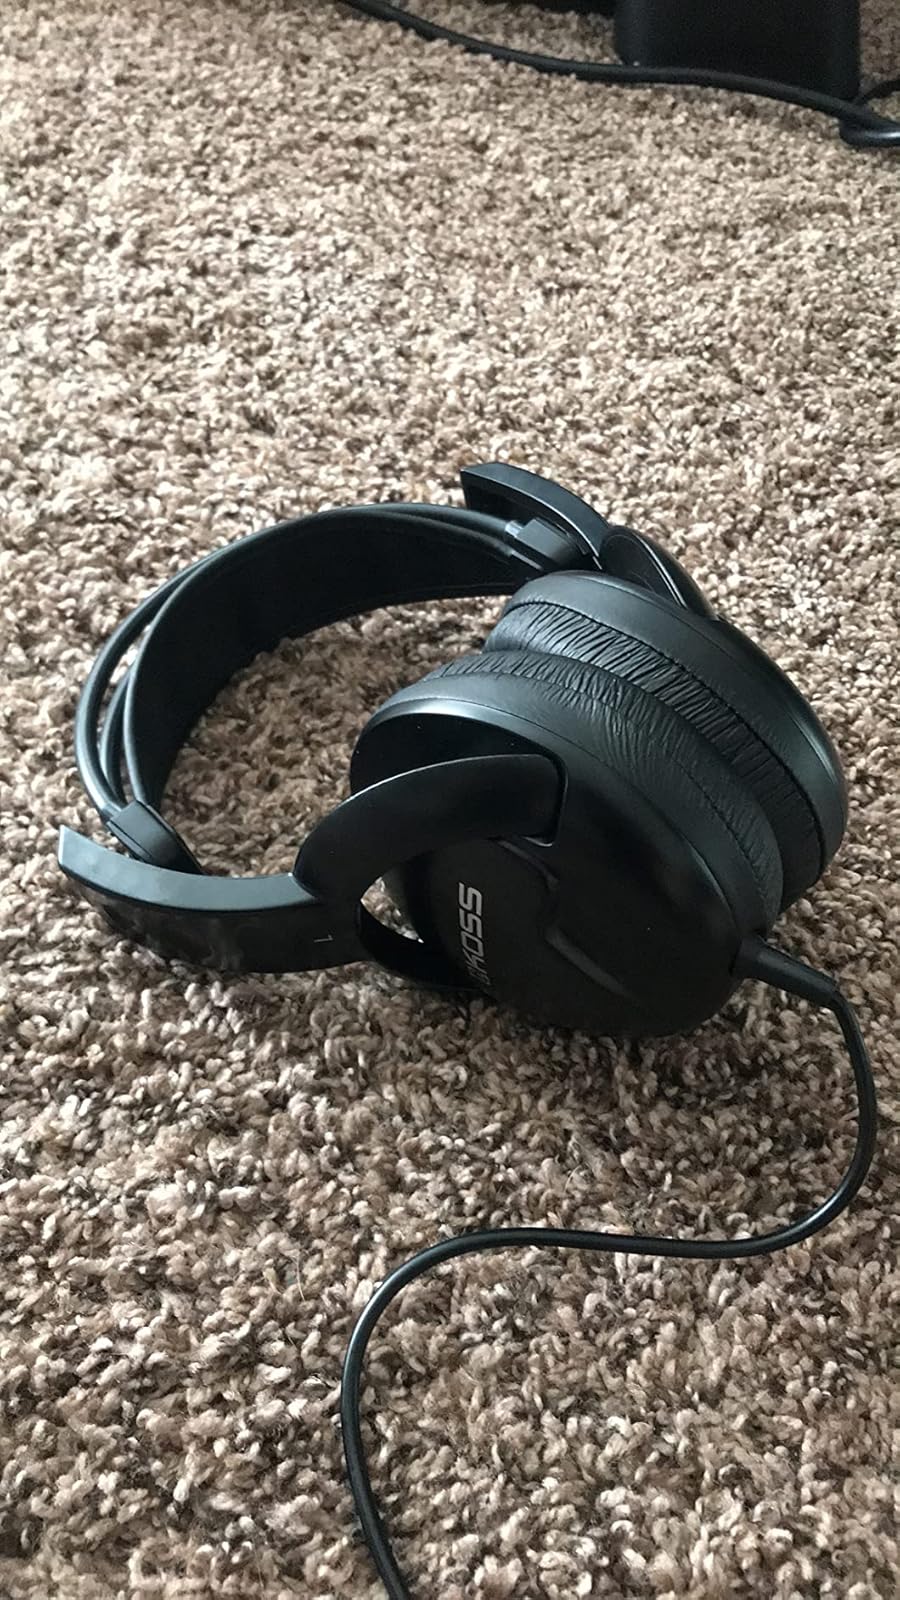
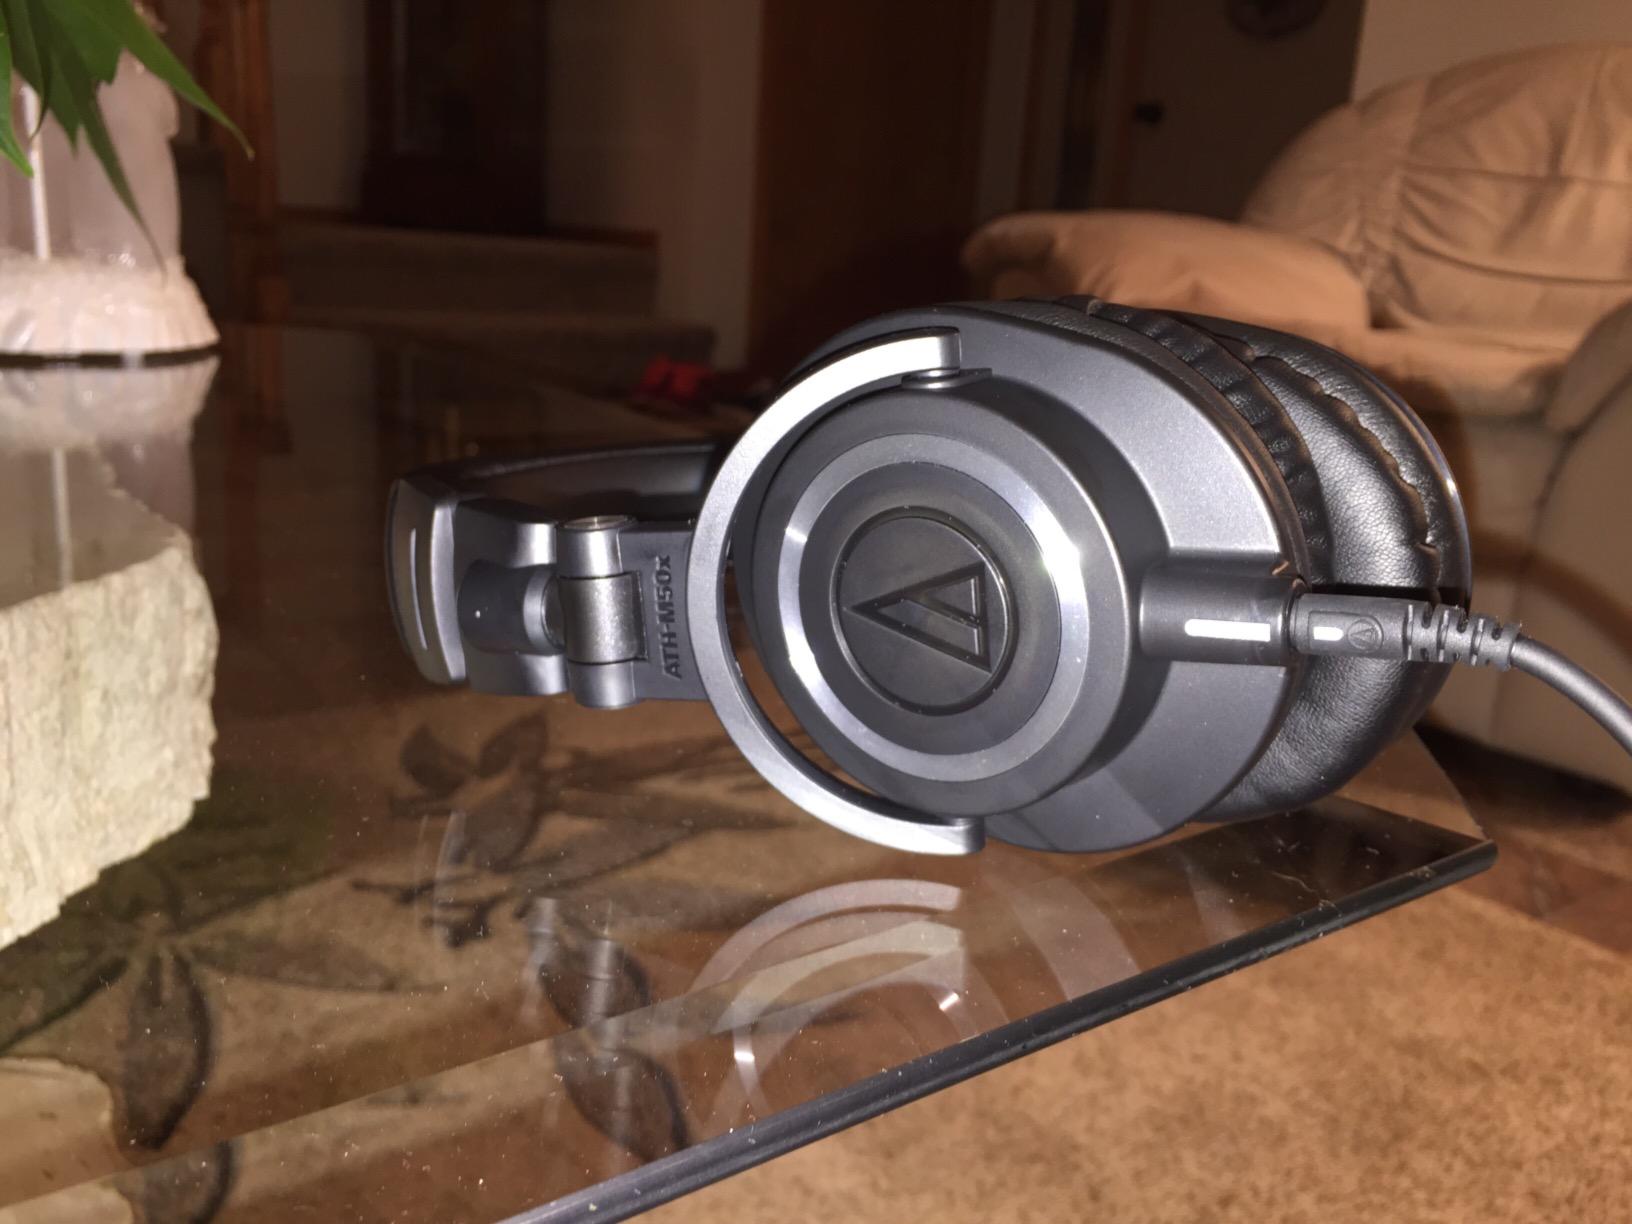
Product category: headphones
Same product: no